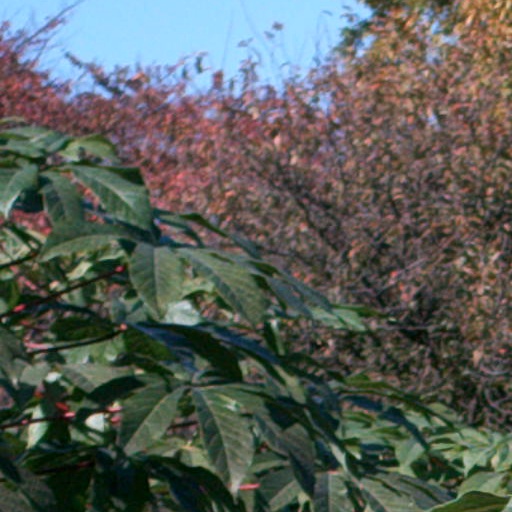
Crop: cassava